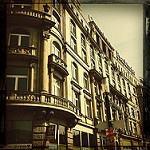
Label: buildings